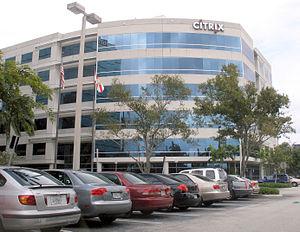
Citrix Systems est une entreprise multinationale américaine qui propose des produits de collaboration, de virtualisation et de mise en réseau pour faciliter le travail mobile et l’adoption des services cloud. Citrix compte plus de 260 000 entreprises clientes.